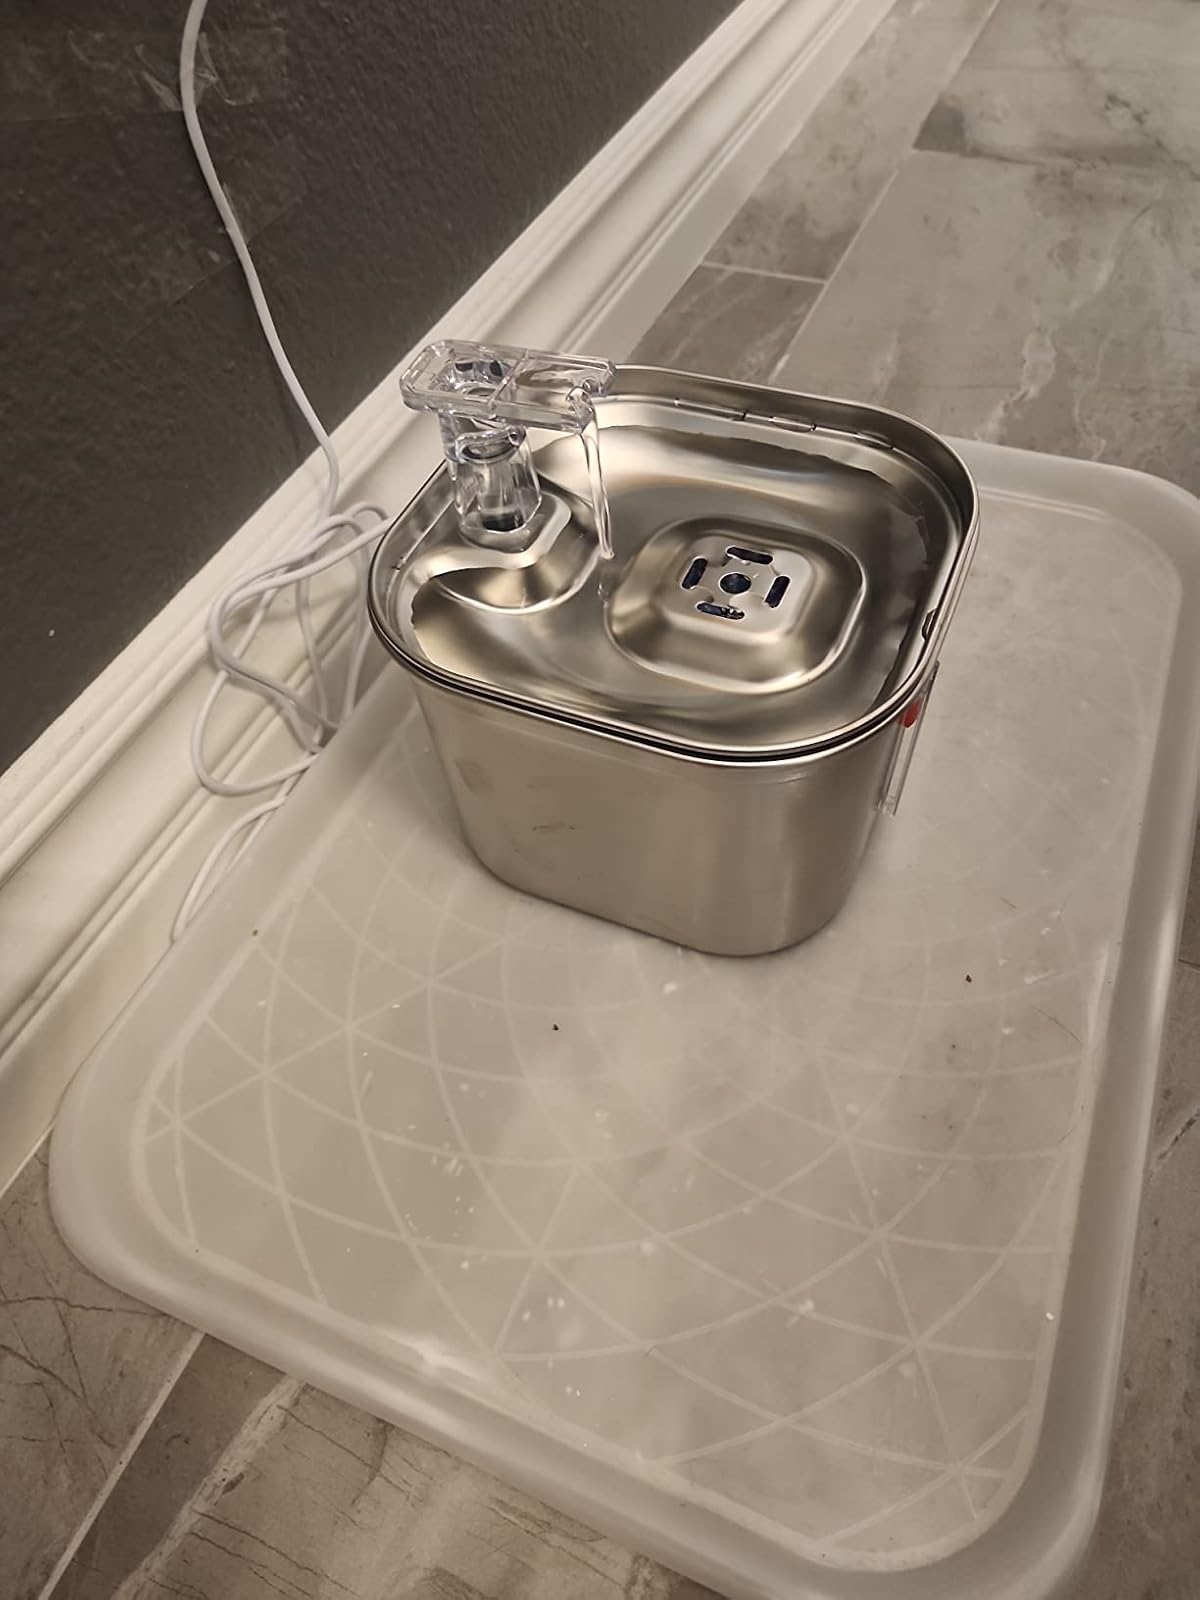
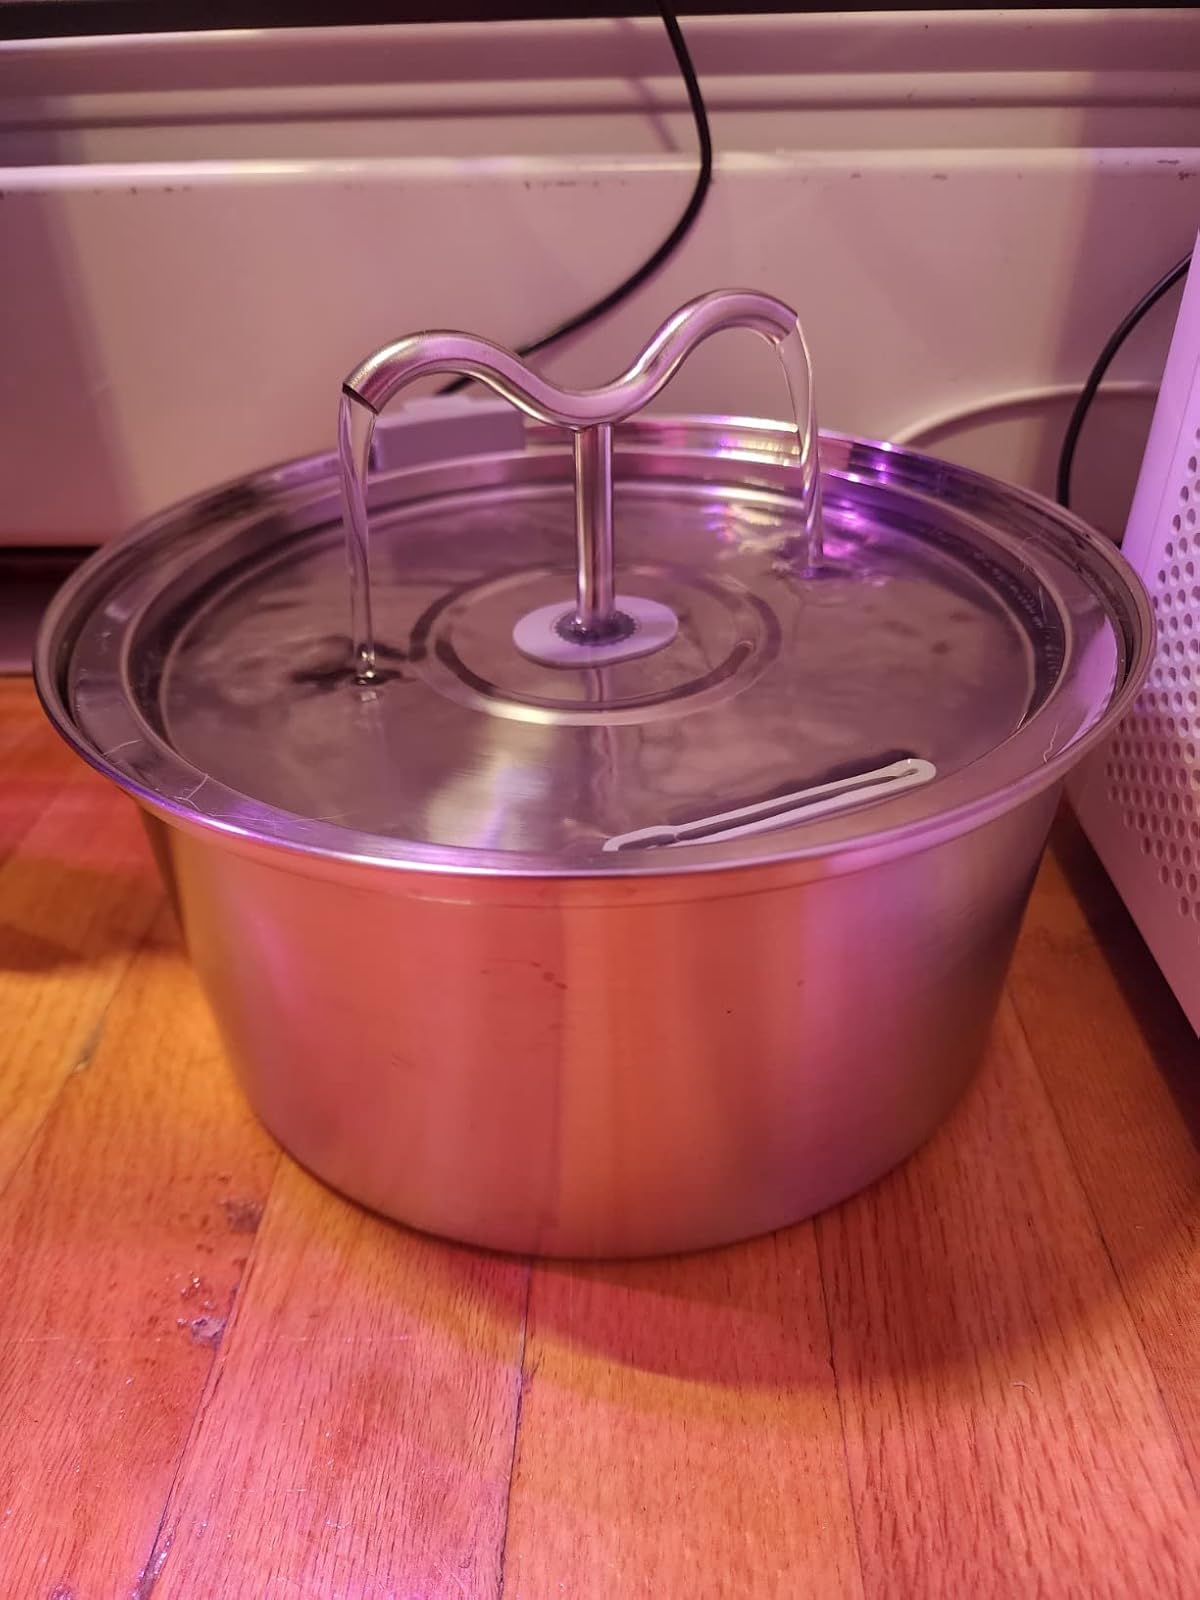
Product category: items_bowl
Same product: no